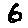
Label: 6